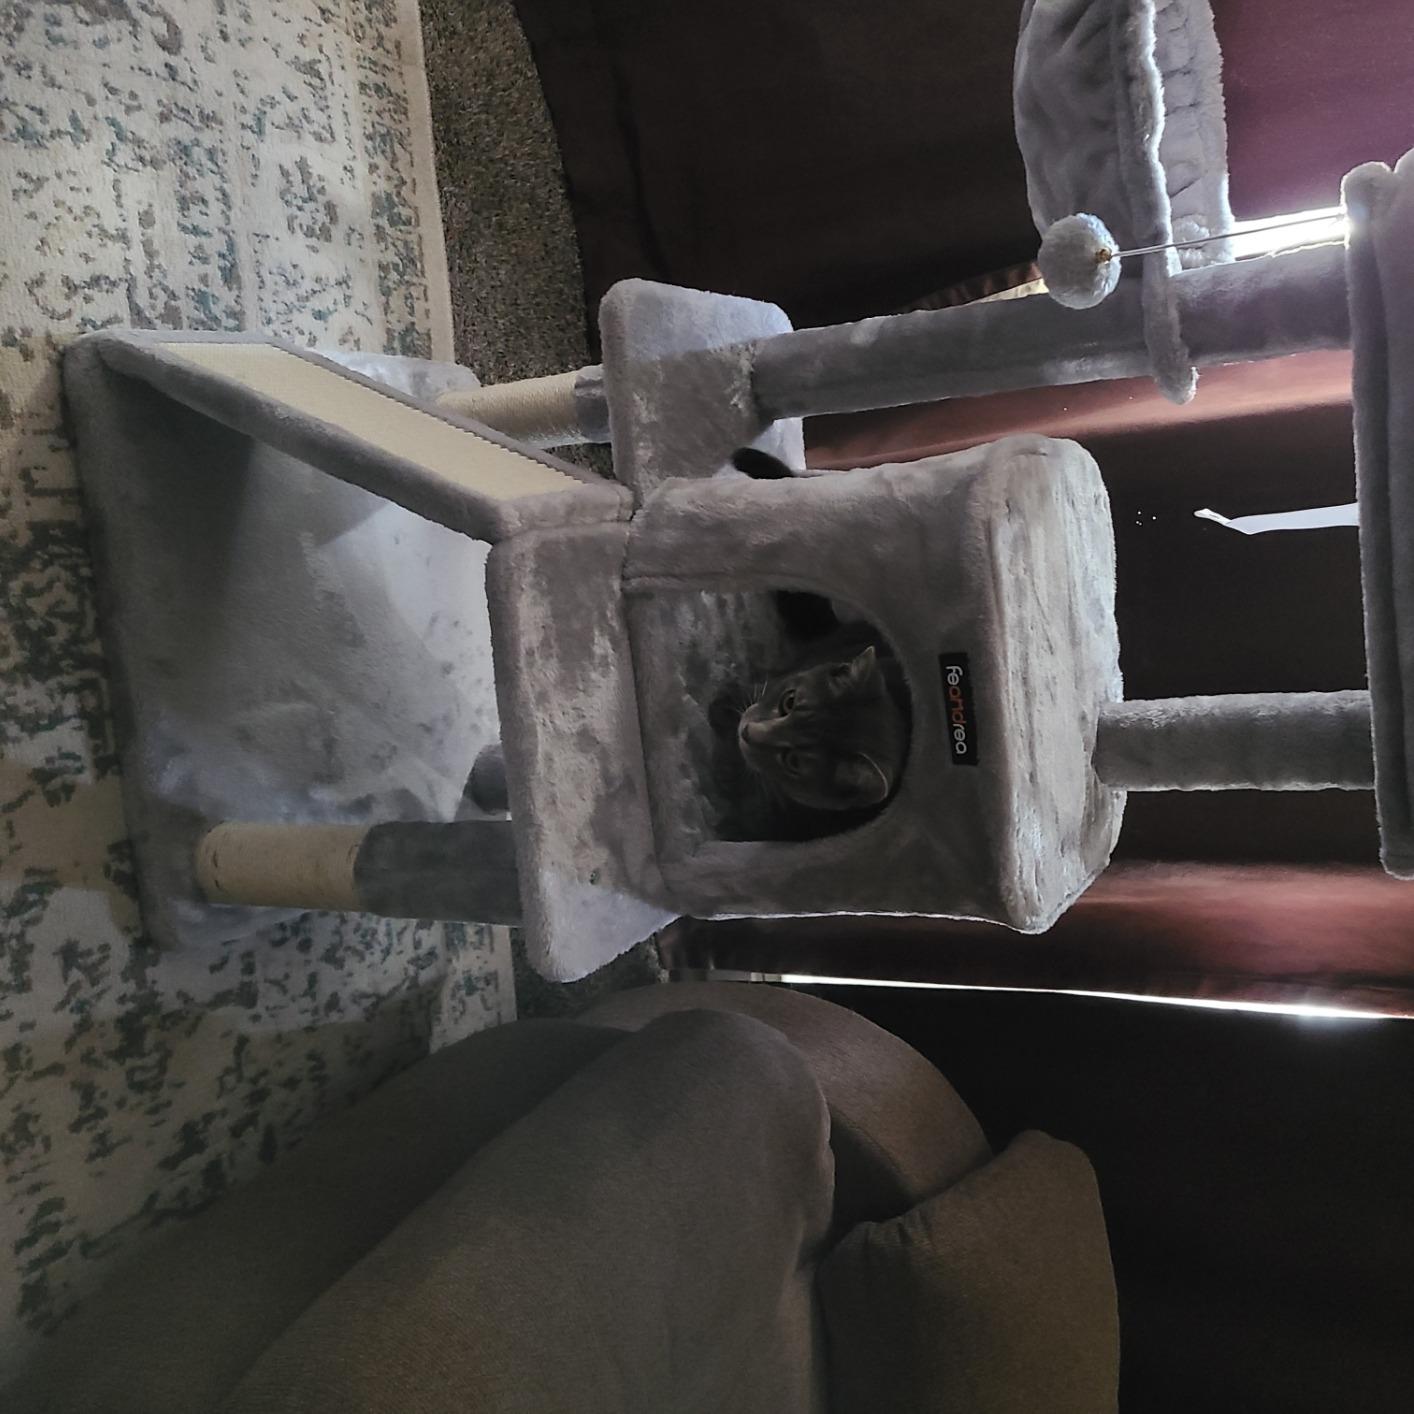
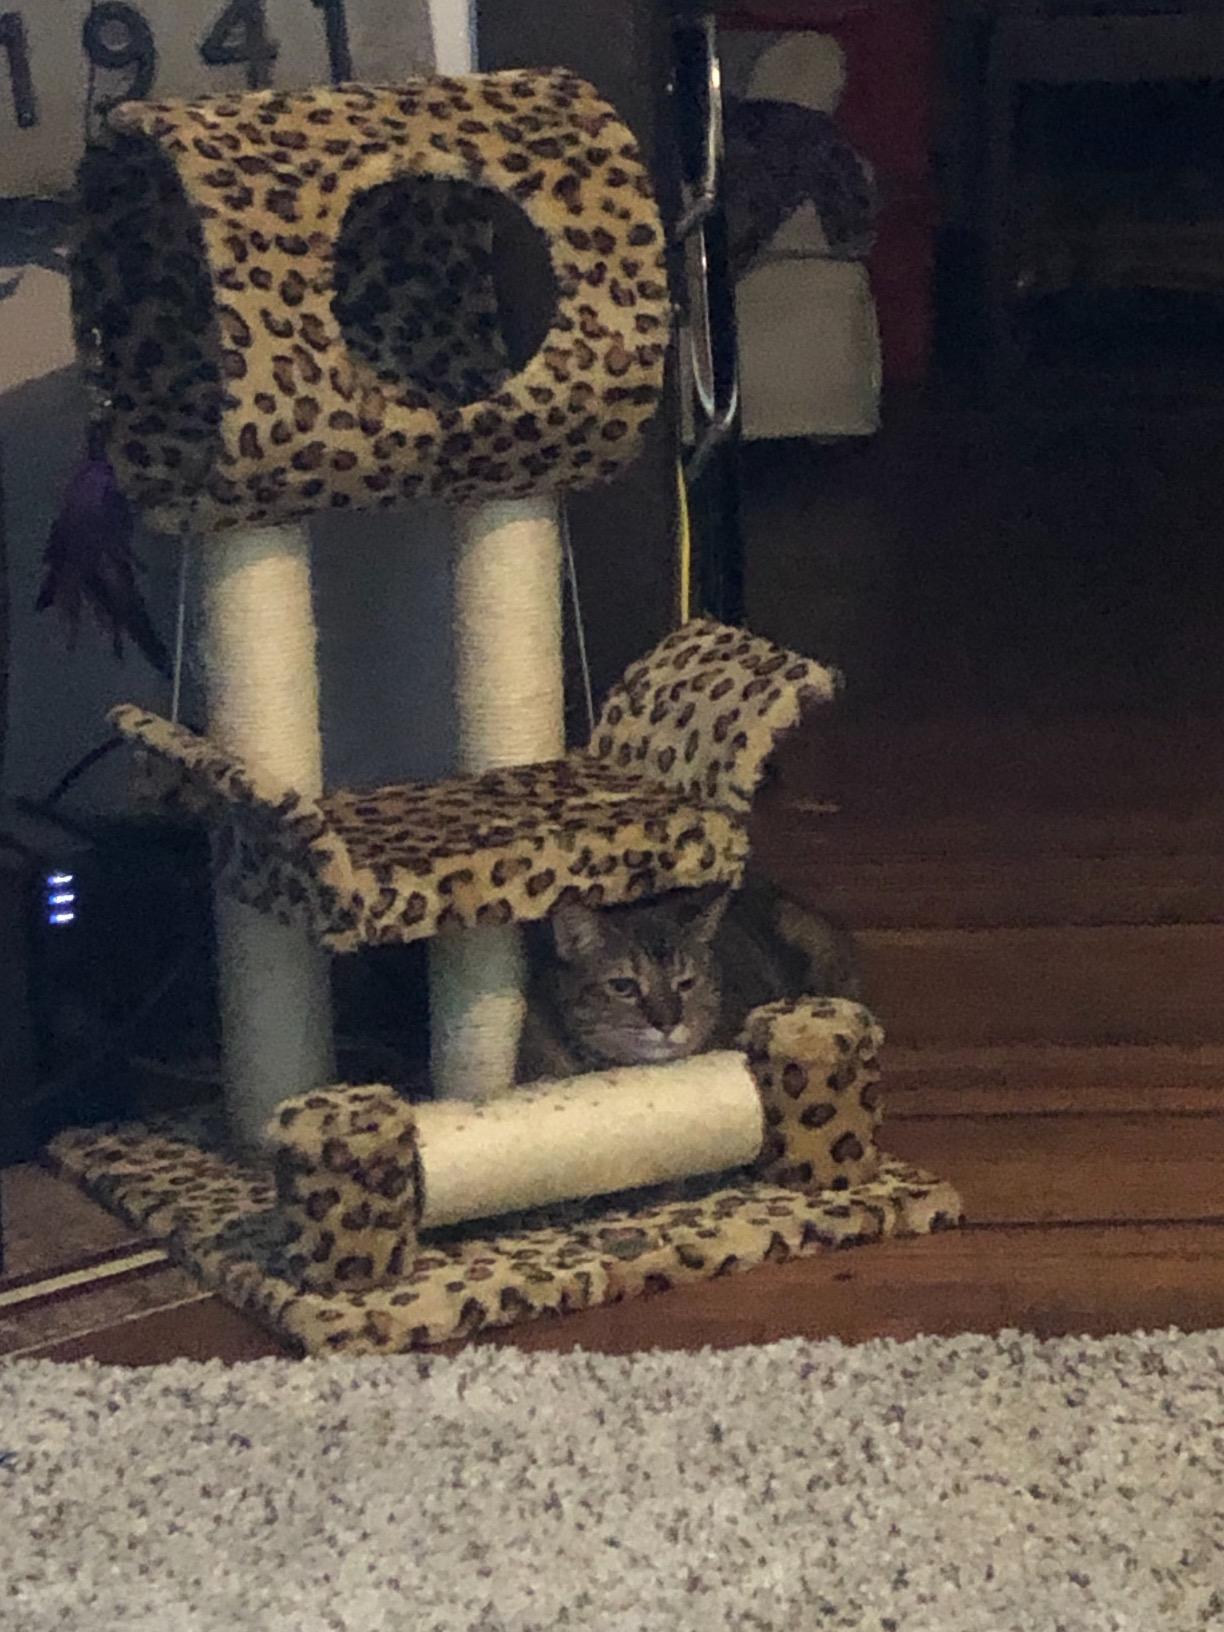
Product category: items_cat tree
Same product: no